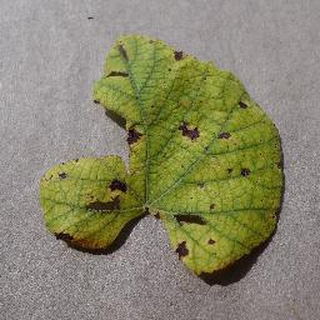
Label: grape_leaf_blight